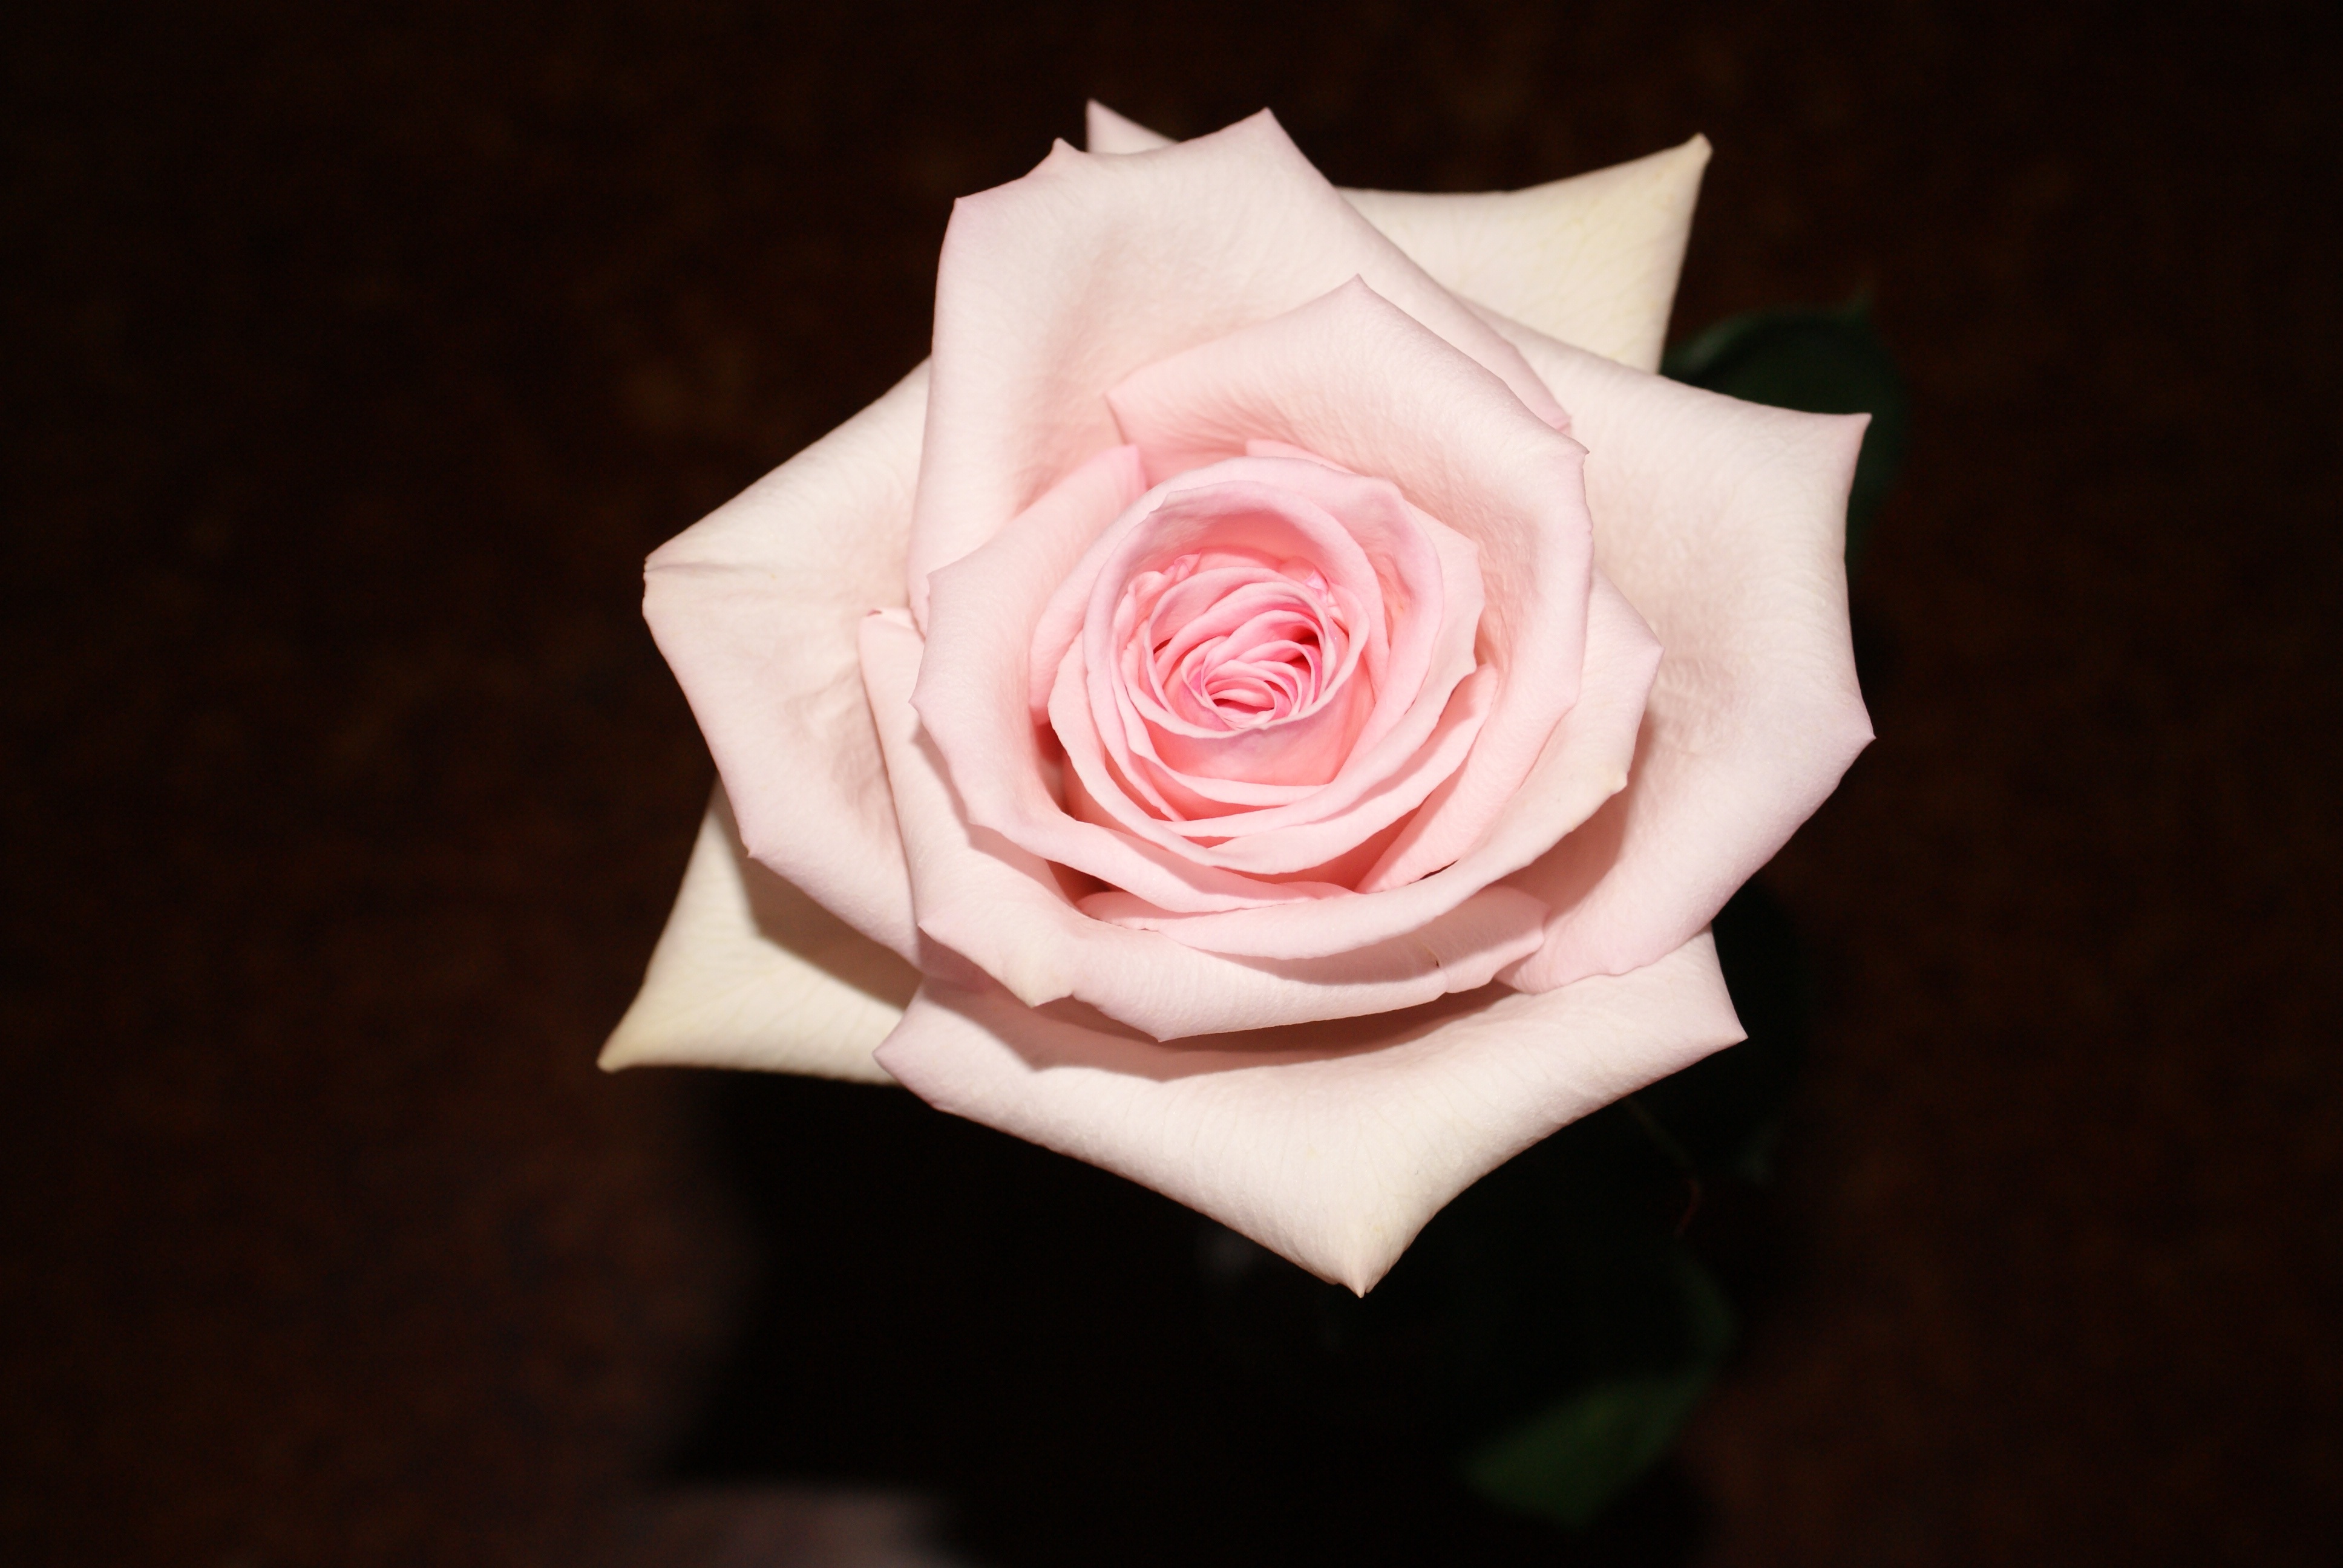
plant, white, photography, flower, petal, bloom, love, rose, red, pink, close up, soft, valentine, macro photography, pink flowers, flowering plant, garden roses, rose family, flower bouquet, land plant, rose order